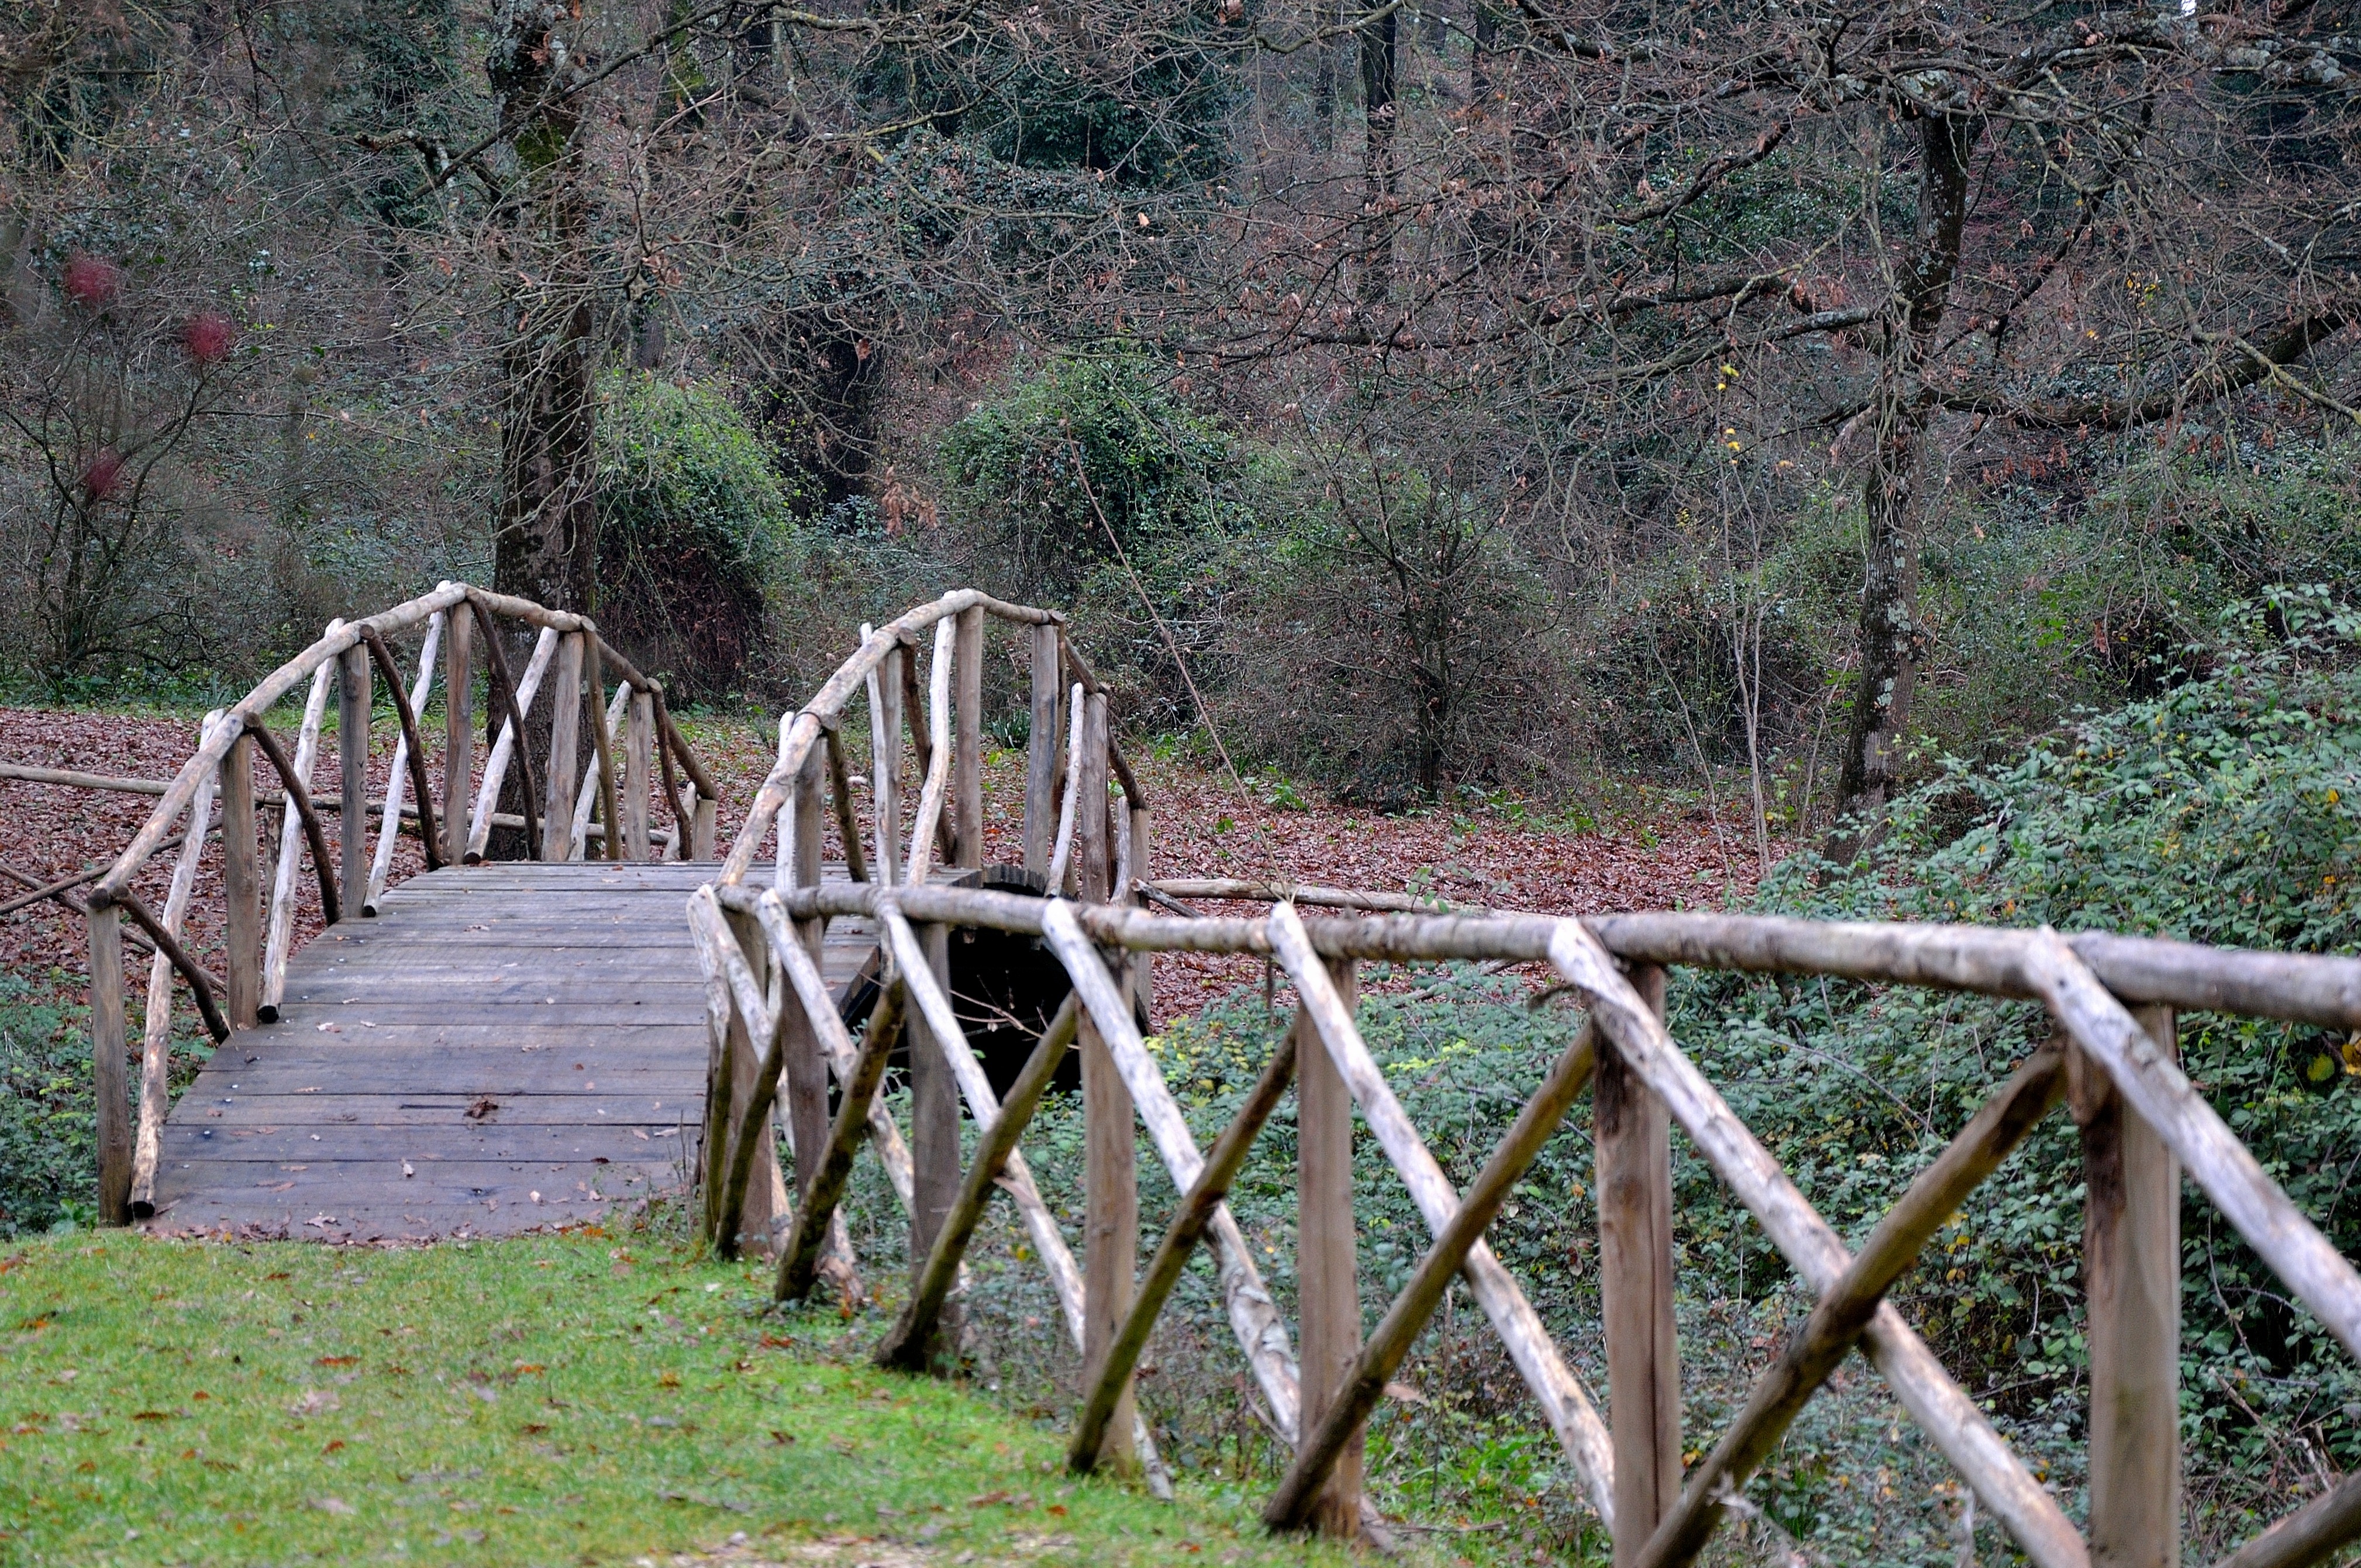
tree, nature, forest, trail, bridge, river, woodland, habitat, rural area, ponte di legno